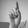
ASL letter: D